Guatraché

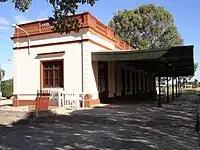
Railway station of Guatraché

Guatraché is a town in La Pampa Province in Argentina.